Alf Bauman

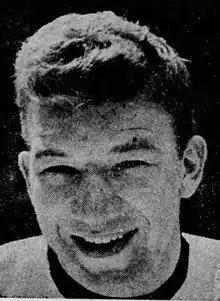
Bauman, c. 1941

Alfred Ernest Bauman (January 3, 1920 – May 20, 1980) was an American professional football player.